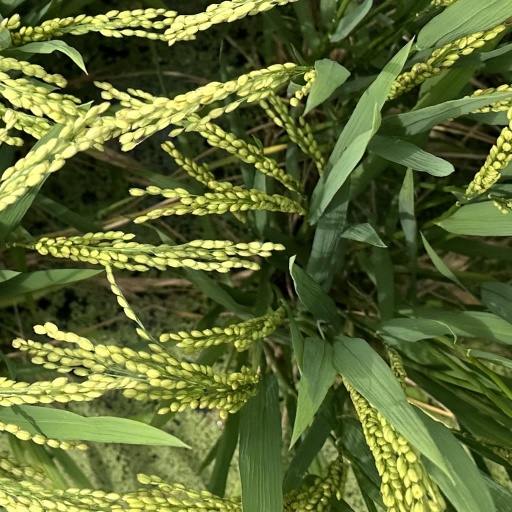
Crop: rice